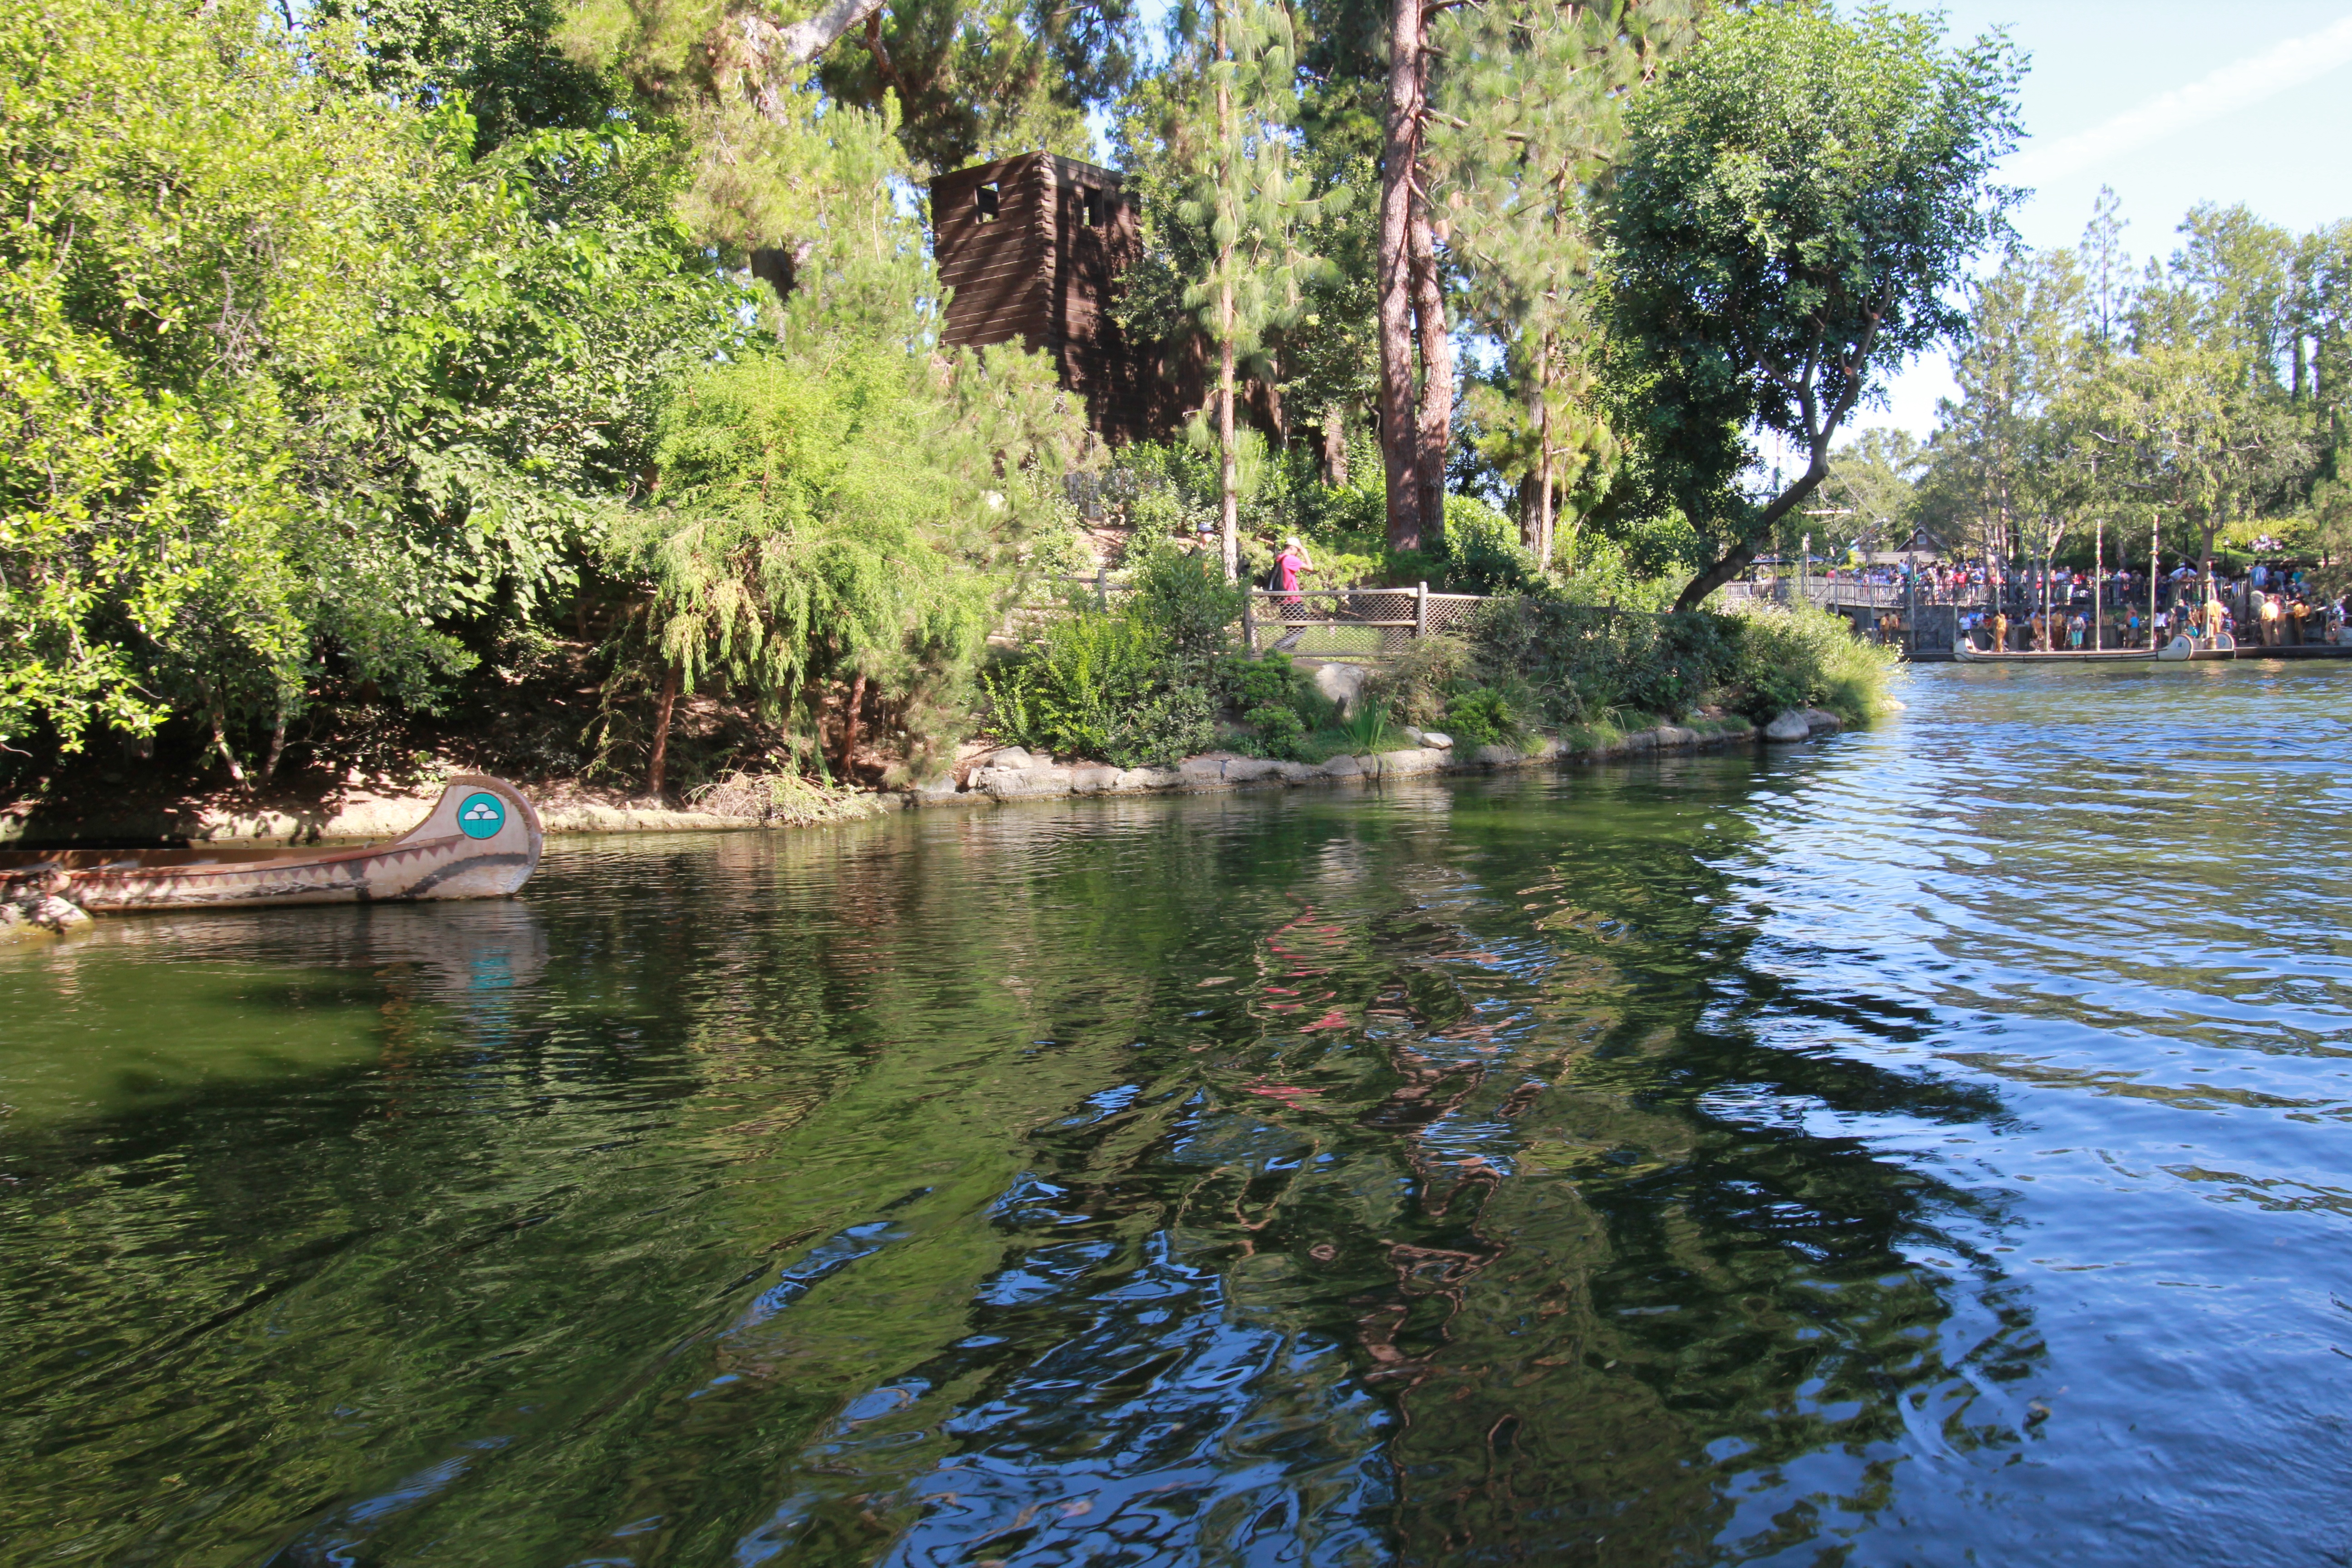
tree, boat, lake, river, pond, vehicle, waterway, boating, landform, bayou